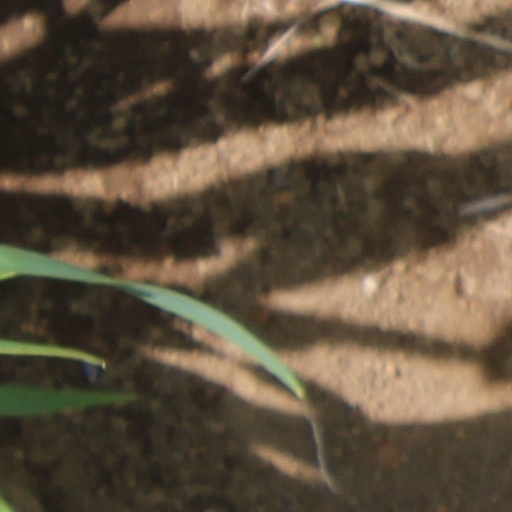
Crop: wheat